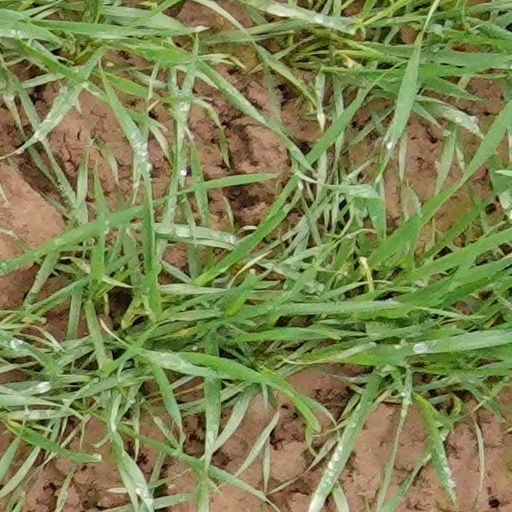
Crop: wheat